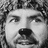
Emotion: sad